Describe the emotion expressed in this image:  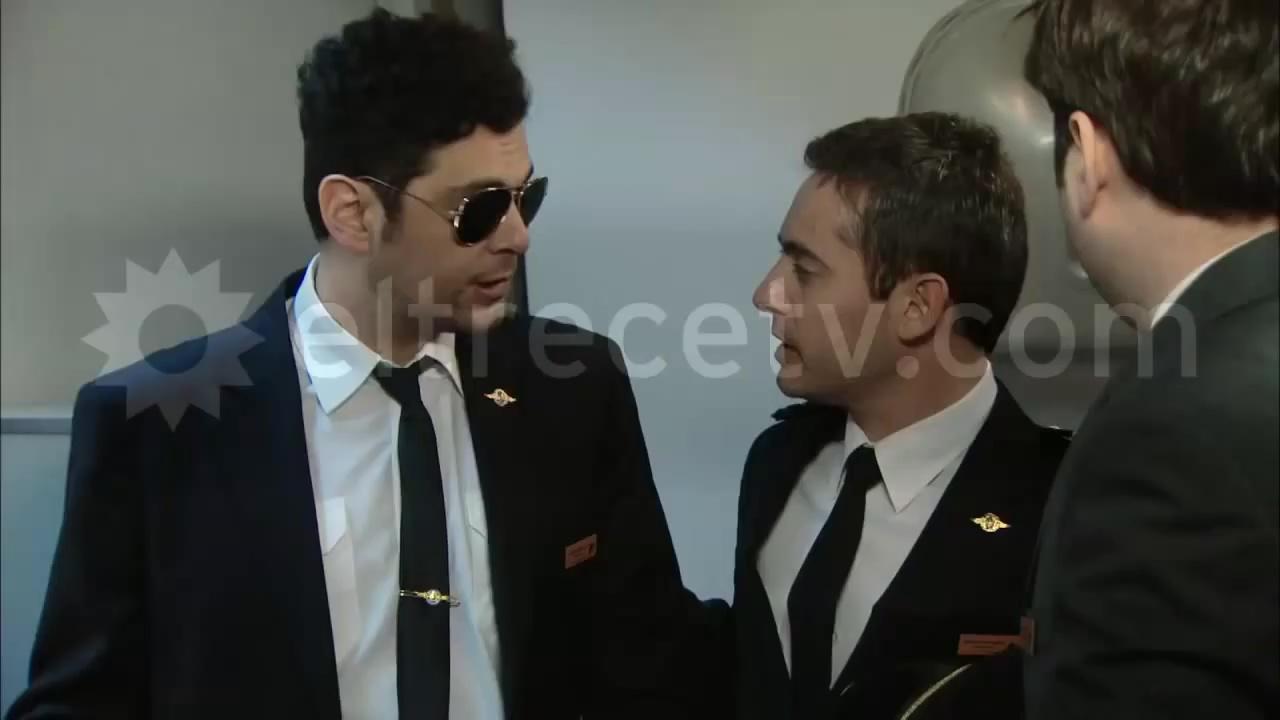
This person displays Pain, valence and arousal with low intensity.